Tironian notes

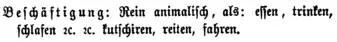
R rotunda substituting for Tironian in the abbreviation in a German print from 1845

In blackletter texts (especially in German printing), it was still used in the abbreviation meaning "etc." (for ) throughout the 19th century. However, as not all typesets included a sort for the character, the similar R rotunda was substituted (which produced ).